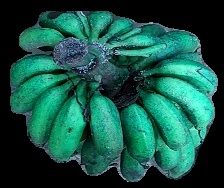
Variety: rasbale
Grade: grade3